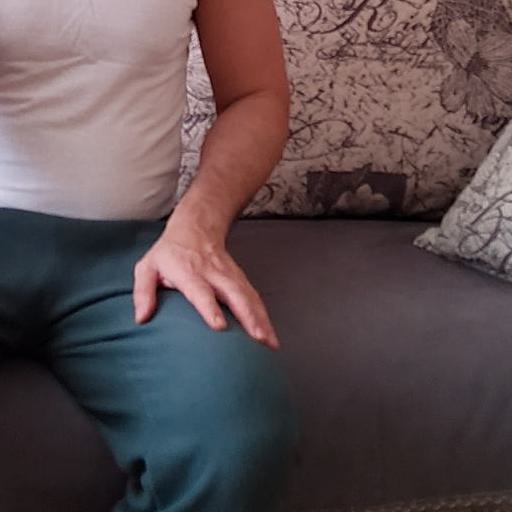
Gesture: no_gesture